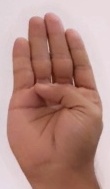
ASL sign: B